Apollo

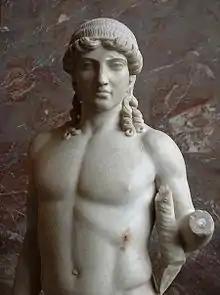
Apollo of Mantua, marble Roman copy after a 5th-century-BCE Greek original attributed to Polykleitos, Musée du Louvre

The invention of the lyre is attributed either to Hermes or to Apollo himself. Distinctions have been made that Hermes invented lyre made of tortoise shell, whereas the lyre Apollo invented was a regular lyre.